HMS Immortalité (1887)

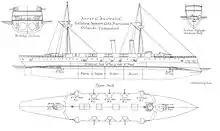
Plan drawing of the "Orlando"-class armoured cruisers from Brassey's Naval Annual 1888-1889

"Immortalité" had a length between perpendiculars of , a beam of and a draught of . Designed to displace , all of the "Orlando"-class ships proved to be overweight and displaced approximately . The ship was powered by a pair of three-cylinder triple-expansion steam engines, each driving one shaft, which were designed to produce a total of and a maximum speed of using steam provided by four boilers with forced draught. The ship carried a maximum of of coal which was designed to give her a range of at a speed of . The ship's complement was 484 officers and ratings.